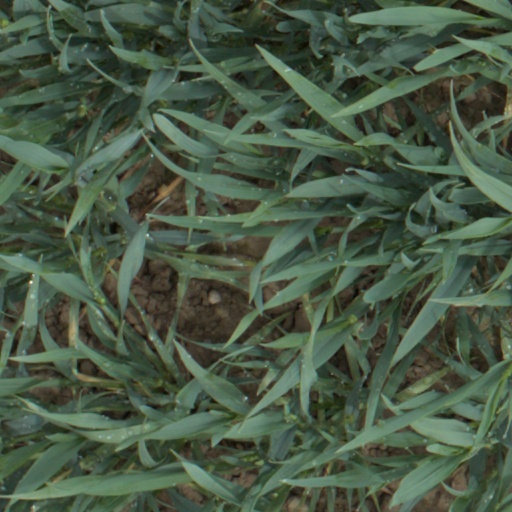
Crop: wheat